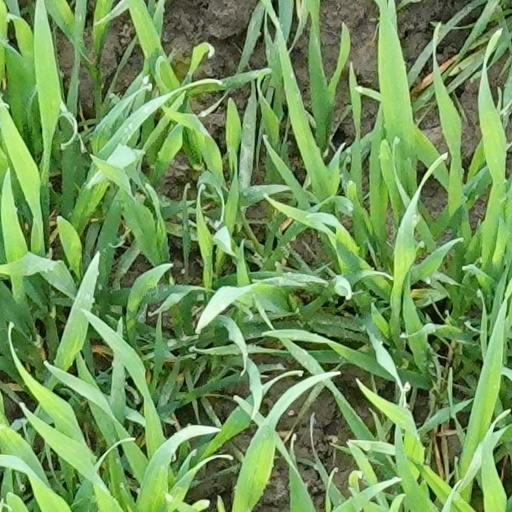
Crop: wheat